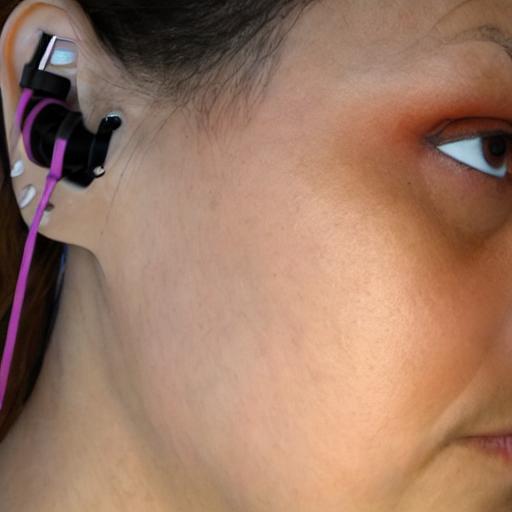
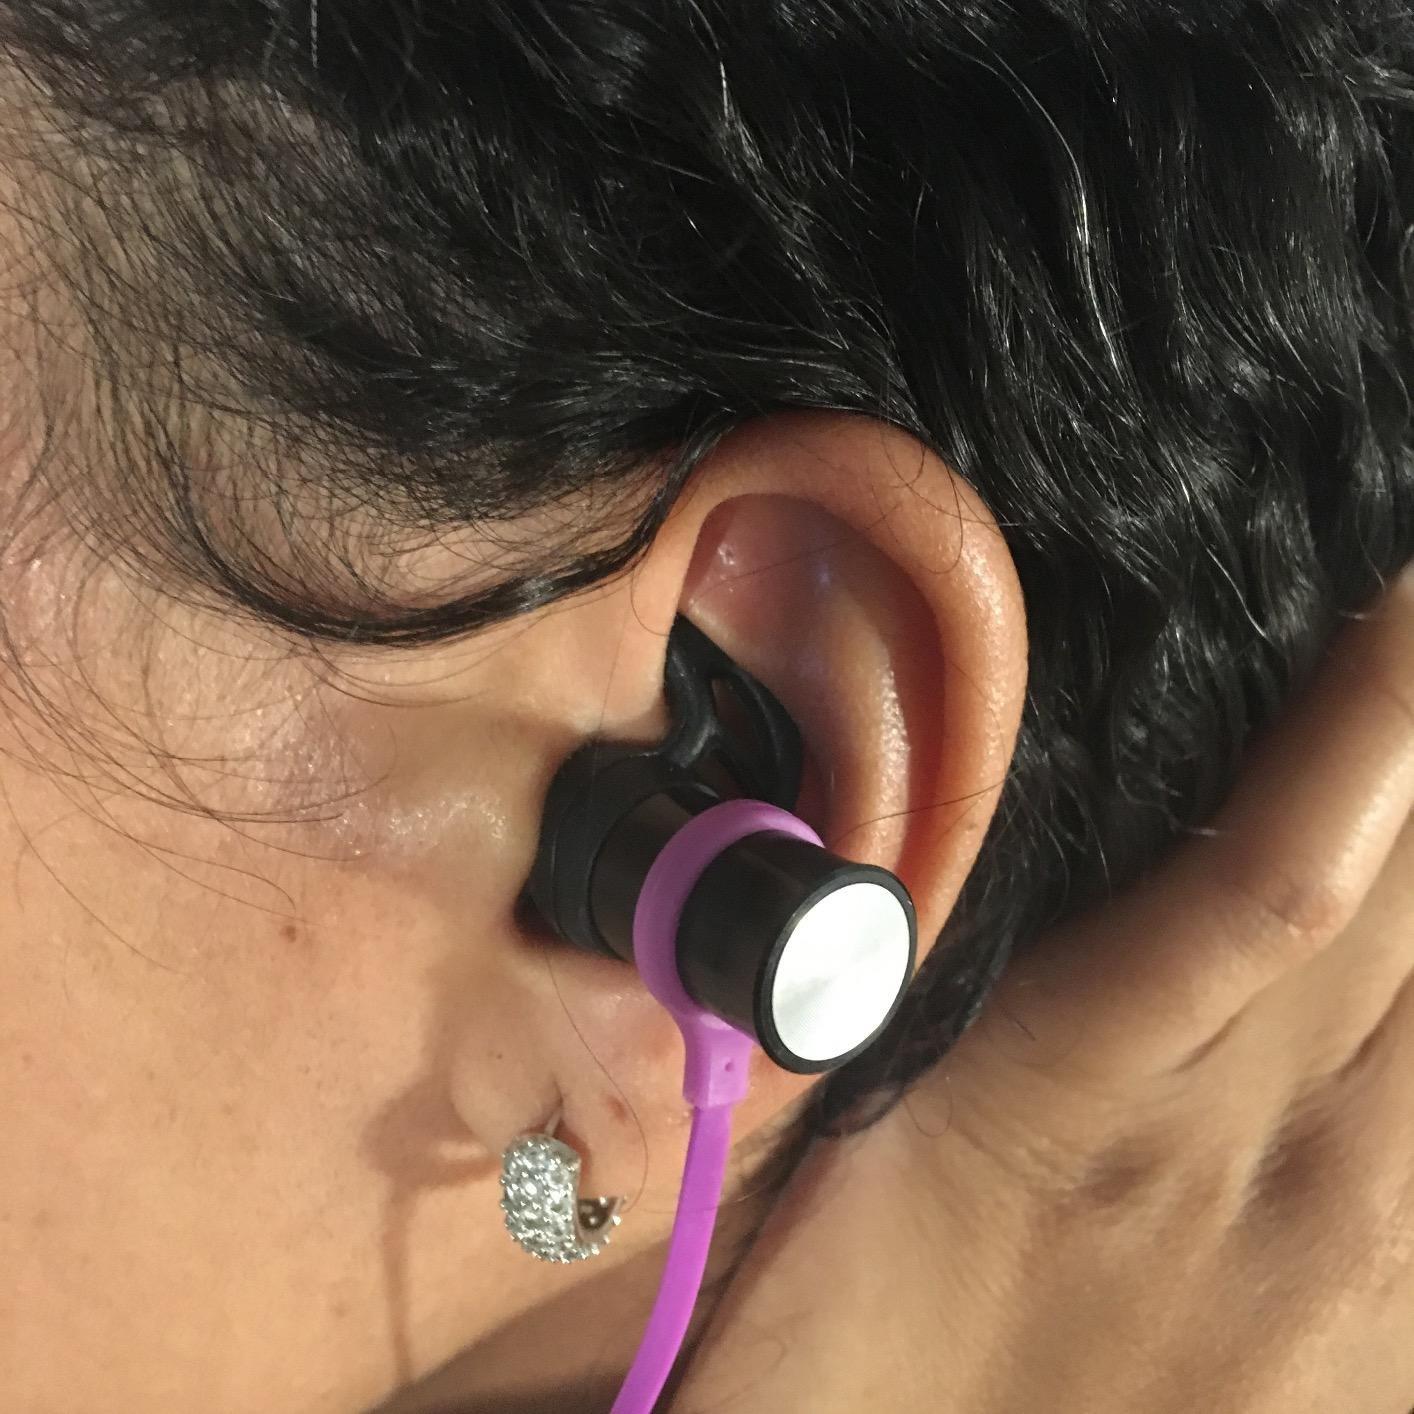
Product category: earbuds
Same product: no